Palazzo Pisani Gritti

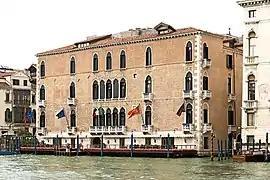
Palazzo Pisani Gritti

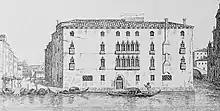
The Palazzo in 1828

The original palace was built in the 14th century. It was redesigned in Venetian Gothic style for the Pisani family in 1475. In 1525, it became the private residence of Doge Andrea Gritti. The second facade on the Campo was designed in the 16th century. The canal facade once had frescoes, now lost, by Giorgione. An additional story was added in the late 19th century.